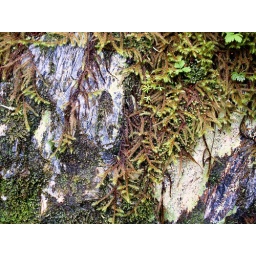
Mosses, lichens, and fungi grow on a tree trunk along with other plants in this rain forest setting.